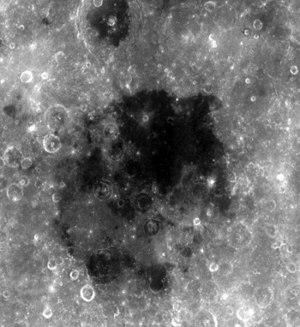
Mare Smythii est une mare lunaire située sur l'équateur, à la limite est de la face visible de la lune. Le bassin Smythii remonte au pré-nectarien, tandis que son voisinage est un système nectarien. Le basalte de cette mer est riche en aluminium et consiste en deux couches, la plus profonde remontant à l'imbrien supérieur, celle du dessus à l'Ératosthénien.